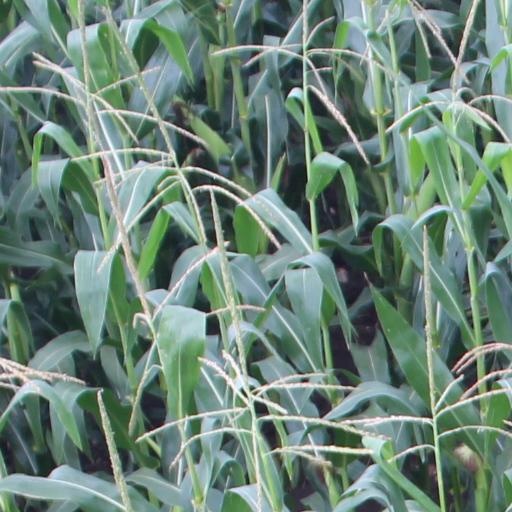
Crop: maize; corn